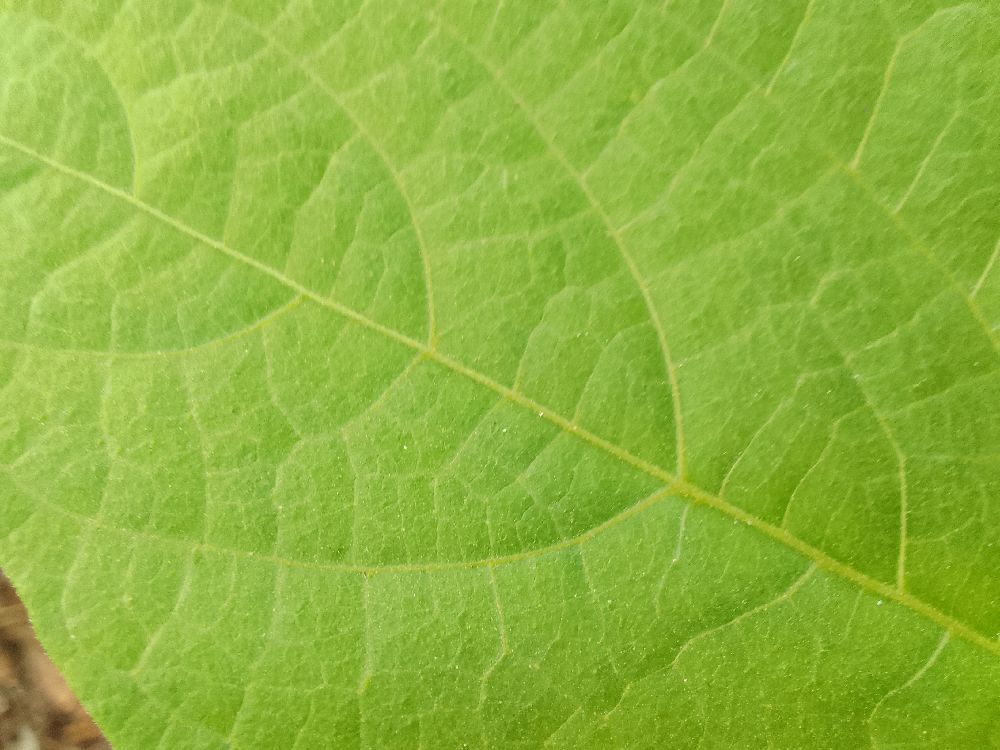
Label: healthy